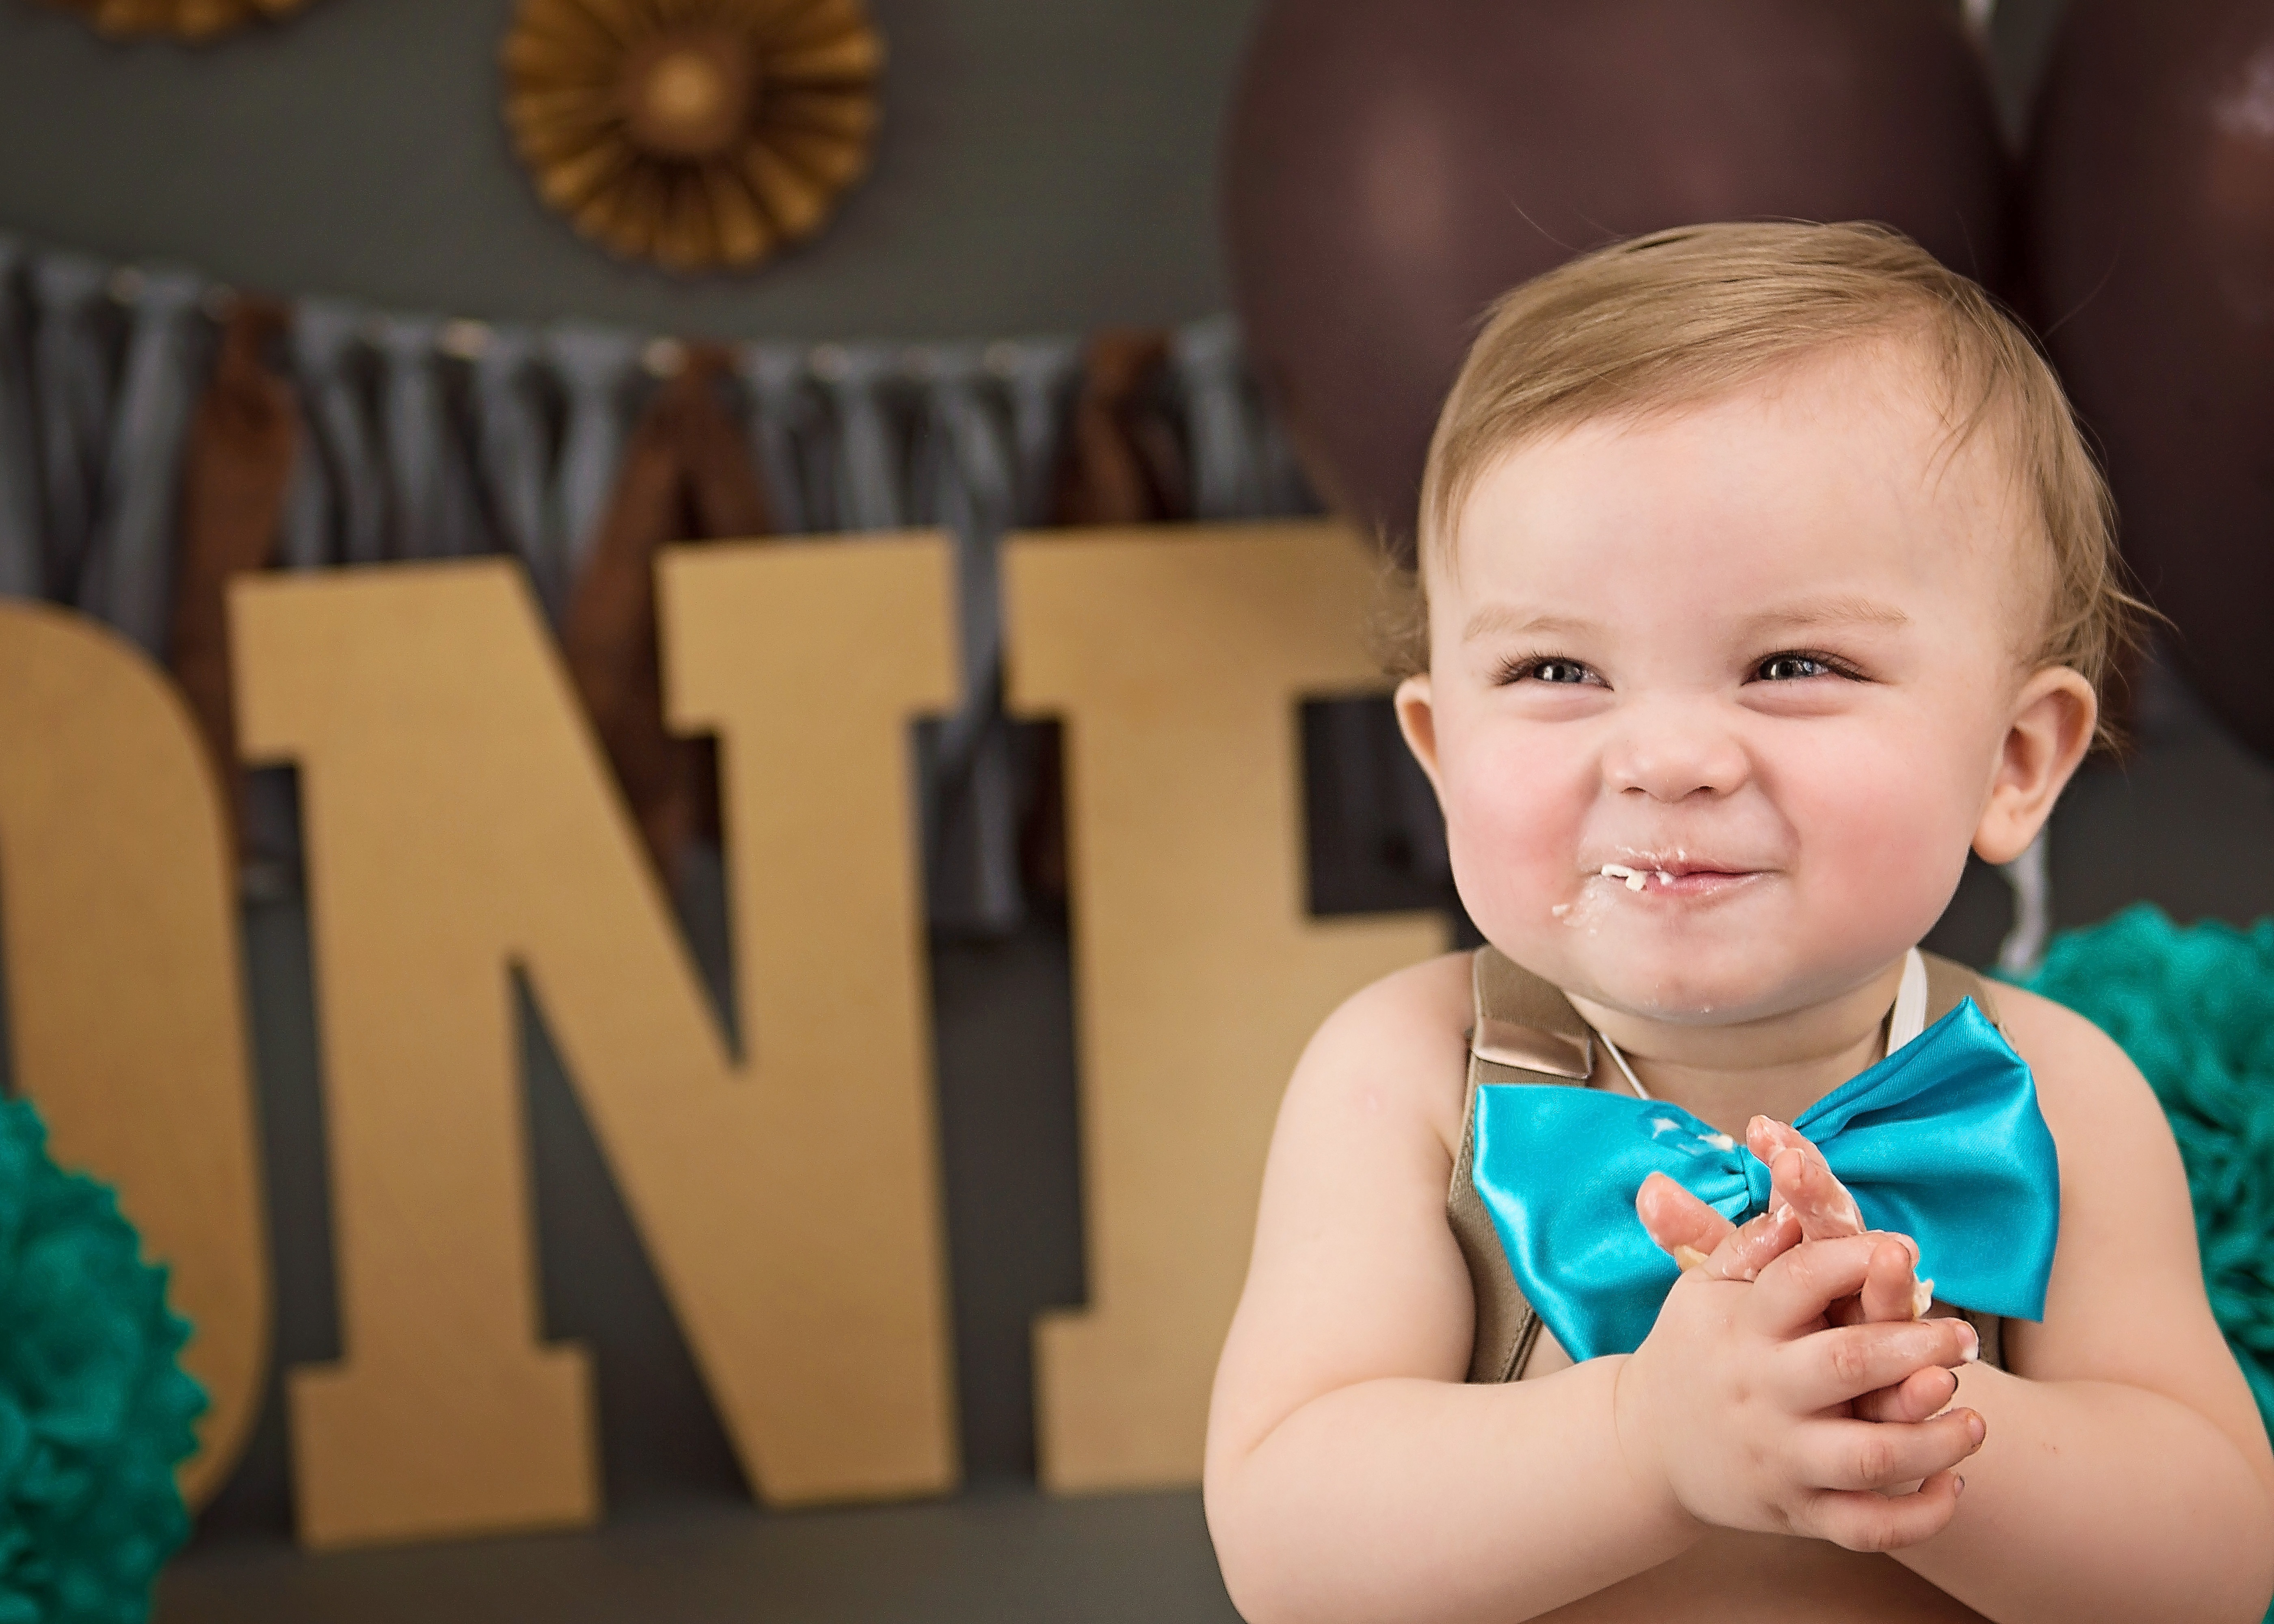
person, people, child, cake, family, happy, infant, toddler, party, nice, little boy, birthdate